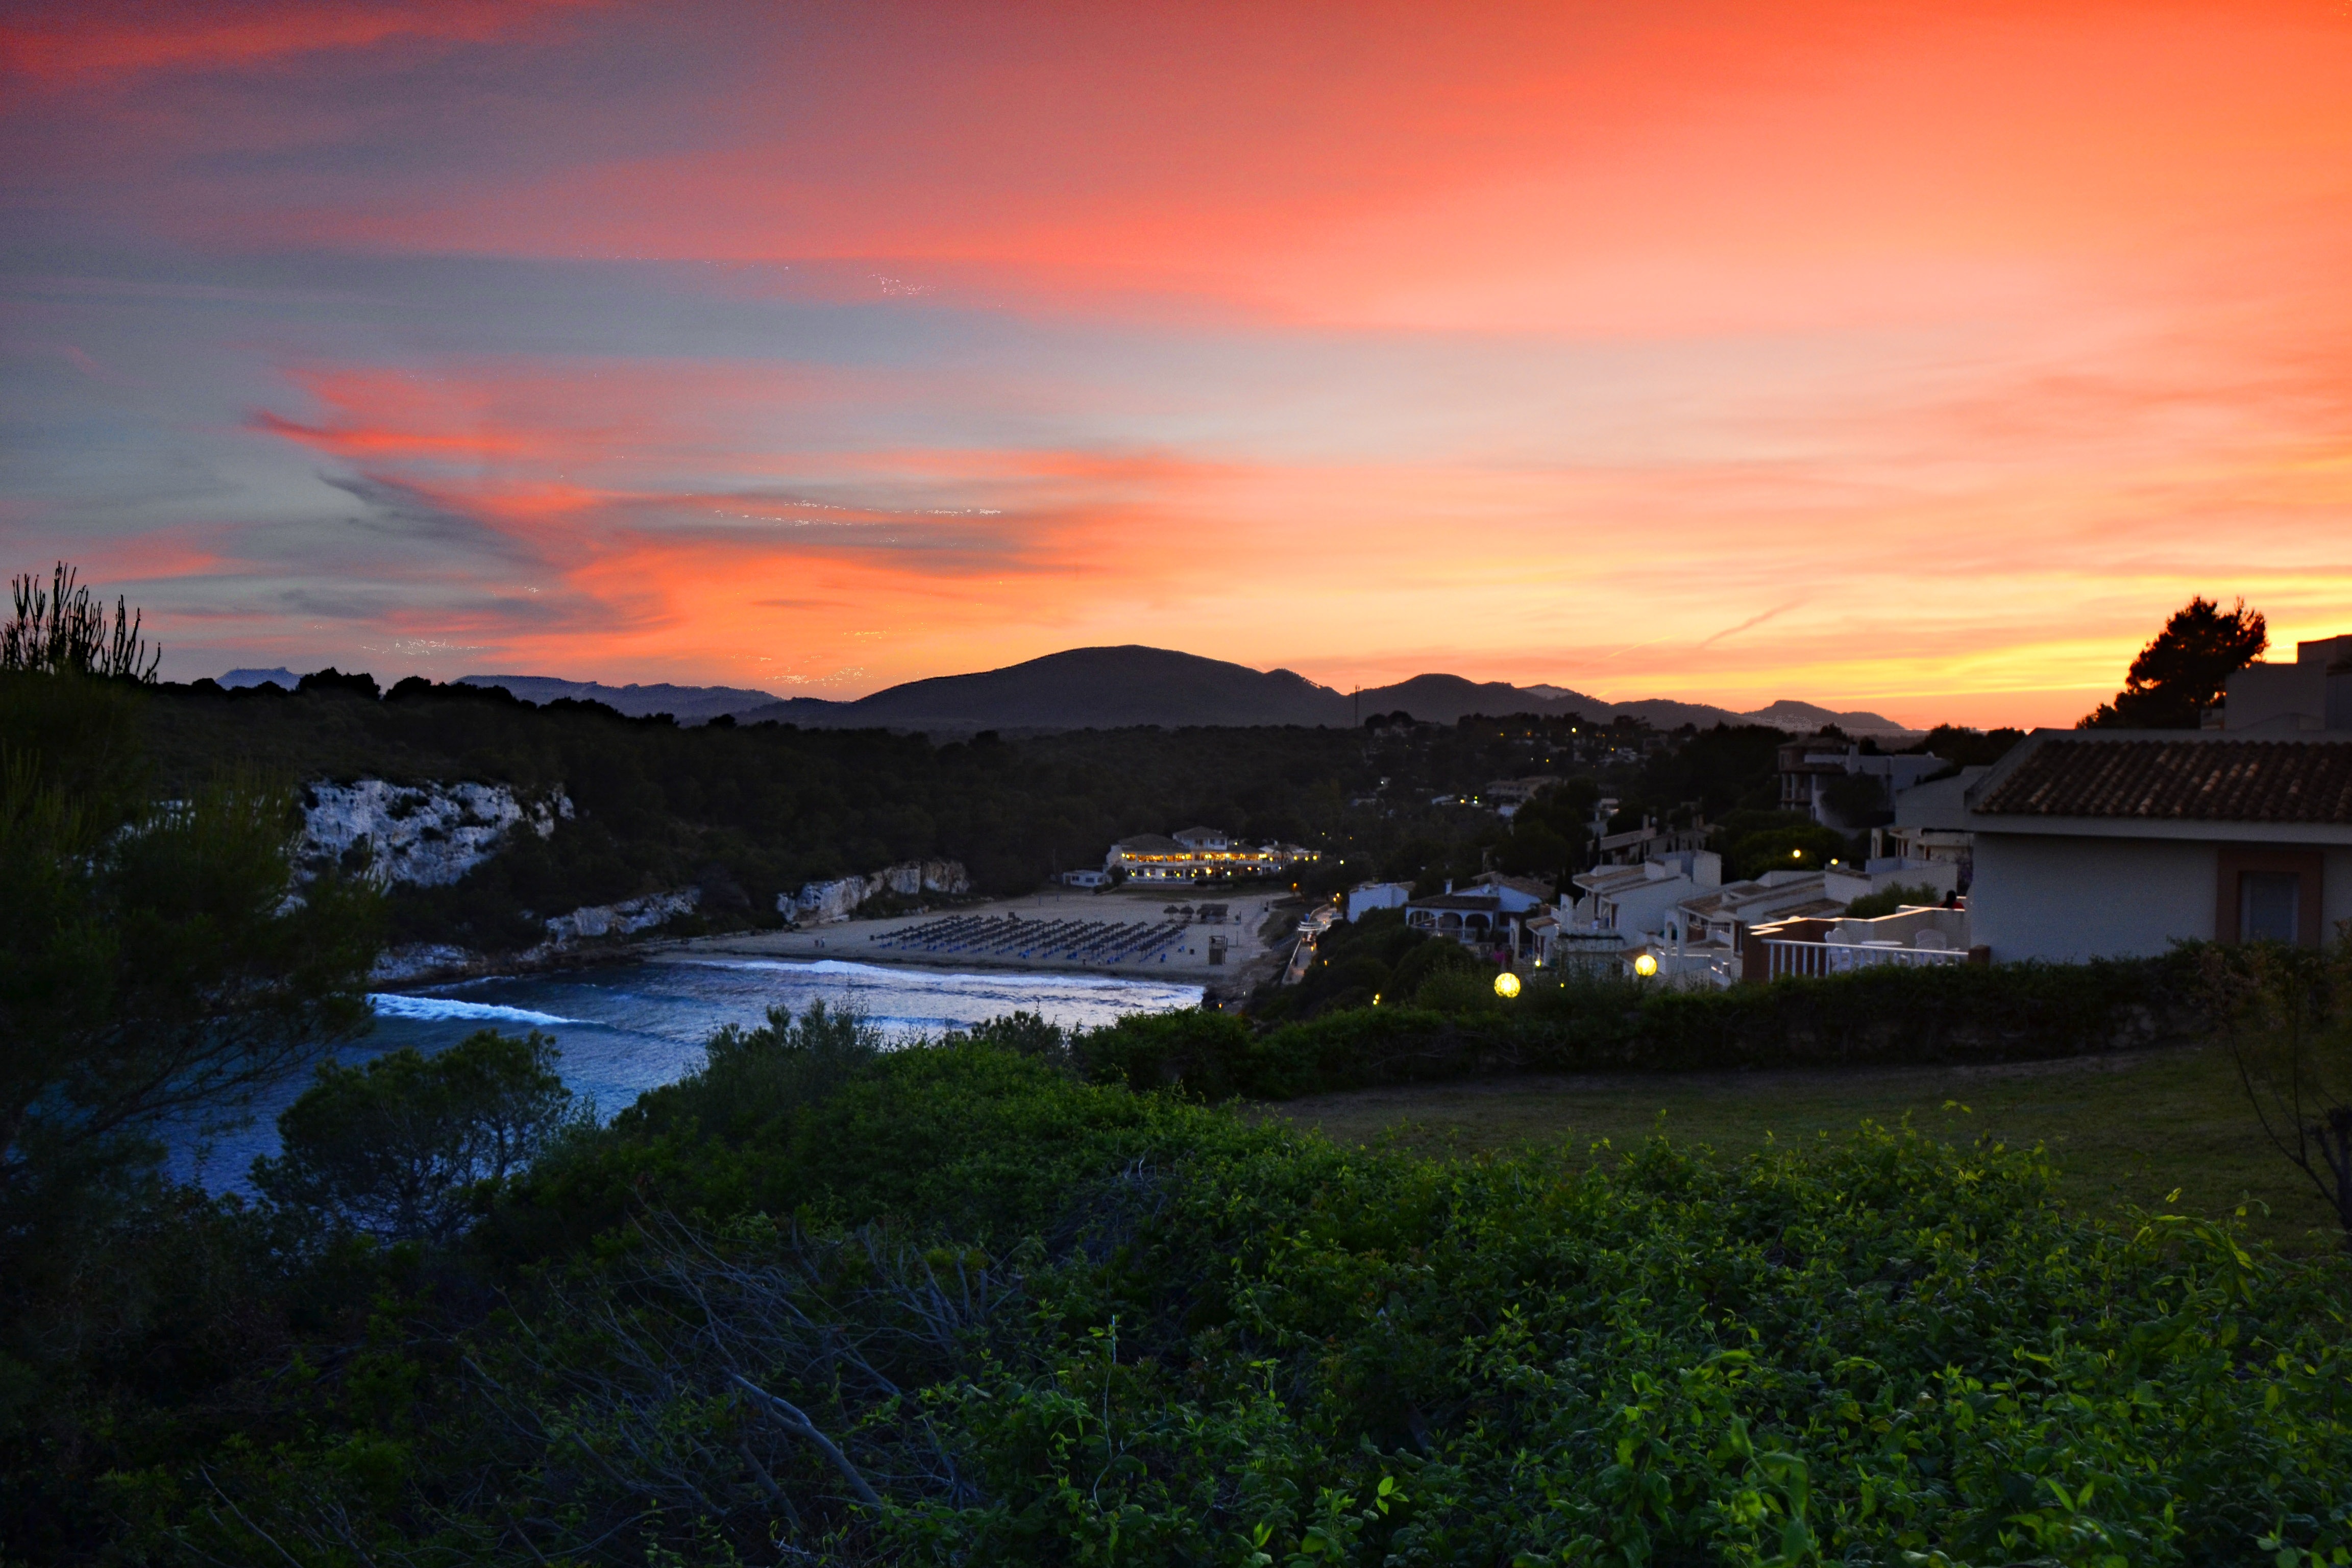
sea, coast, cloud, sky, sun, sunrise, sunset, morning, dawn, river, summer, dusk, evening, reflection, holiday, bay, spain, mallorca, afterglow, balearic islands, playa romantica